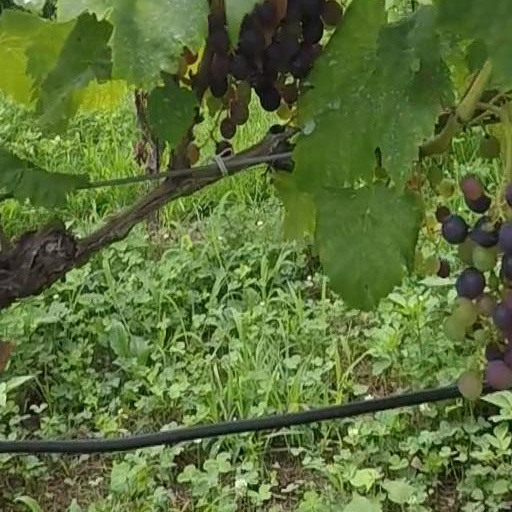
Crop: grape